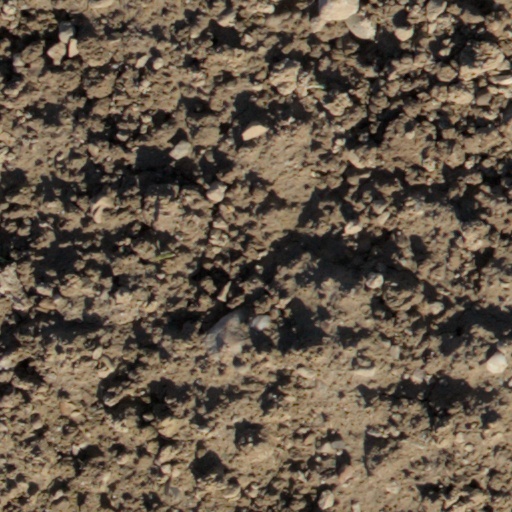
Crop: wheat